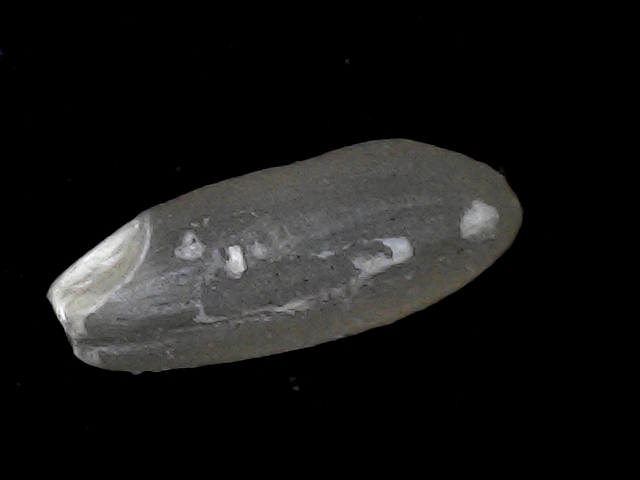
Rice variety: BD93